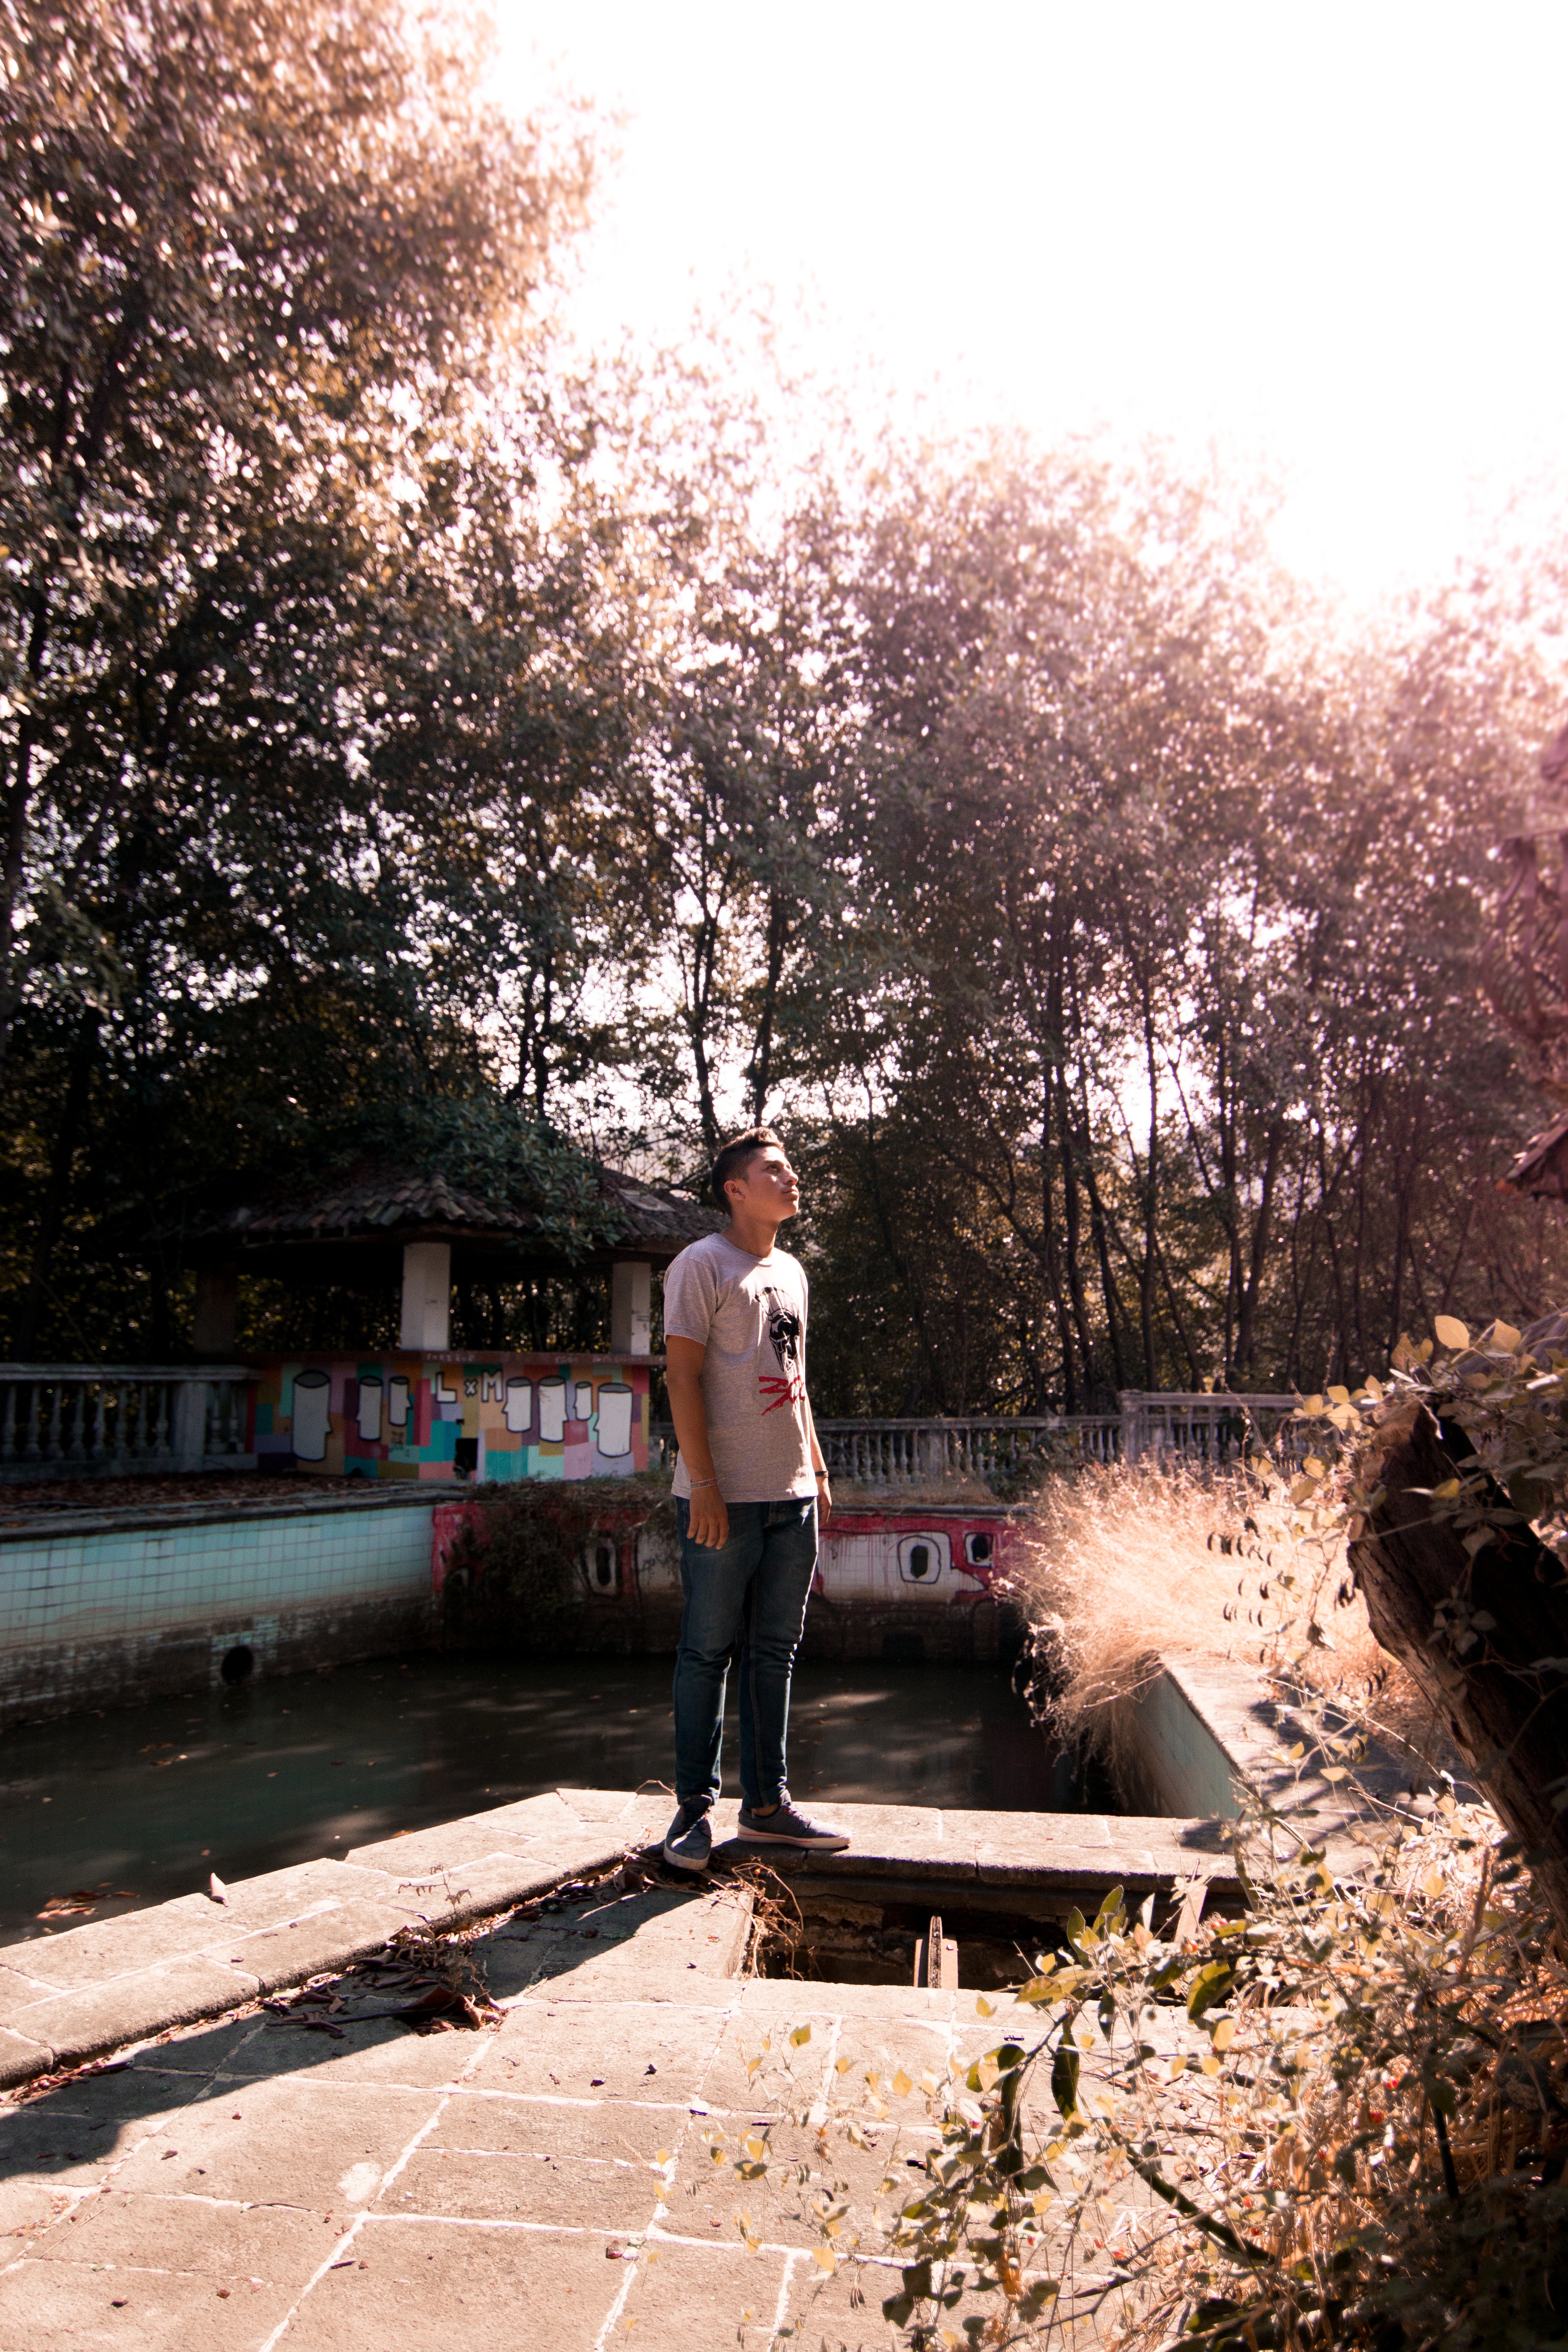
tree, plant, photography, sunlight, morning, flower, spring, autumn, season, cherry blossom, photograph